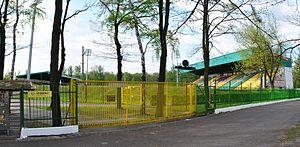
Le GKS Katowice est un club polonais de football basé à Katowice.